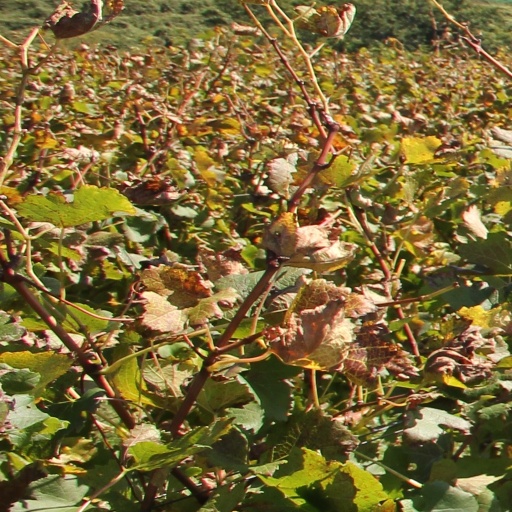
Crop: grape